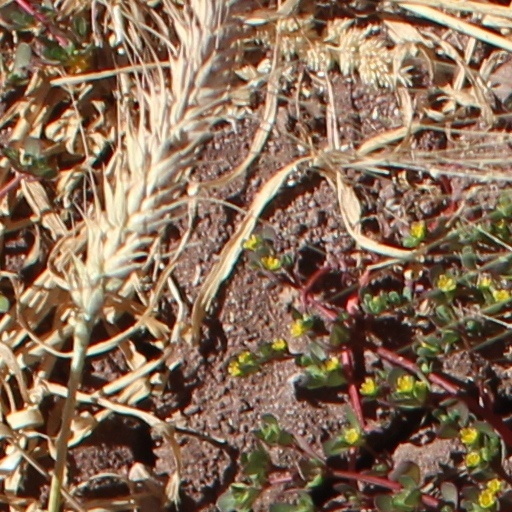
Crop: wheat